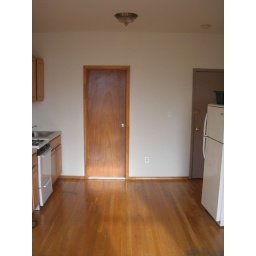
View of apartment when standing by the windows